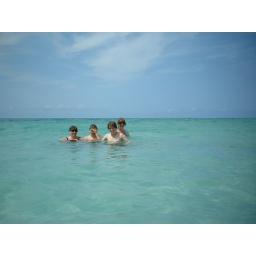
A motley crew in very blue water